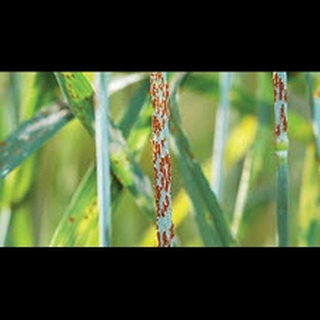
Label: wheat_leaf_blight